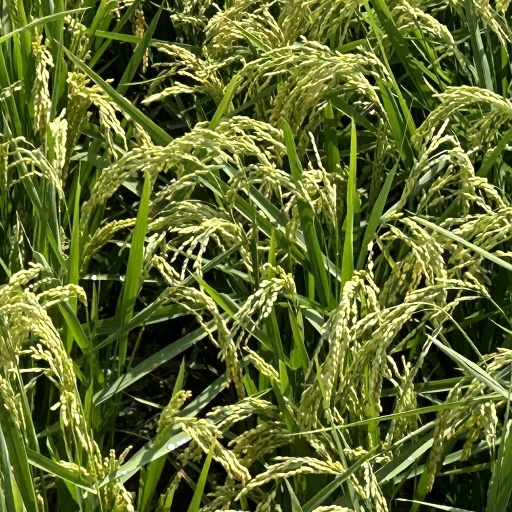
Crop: rice